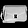
Label: Bag